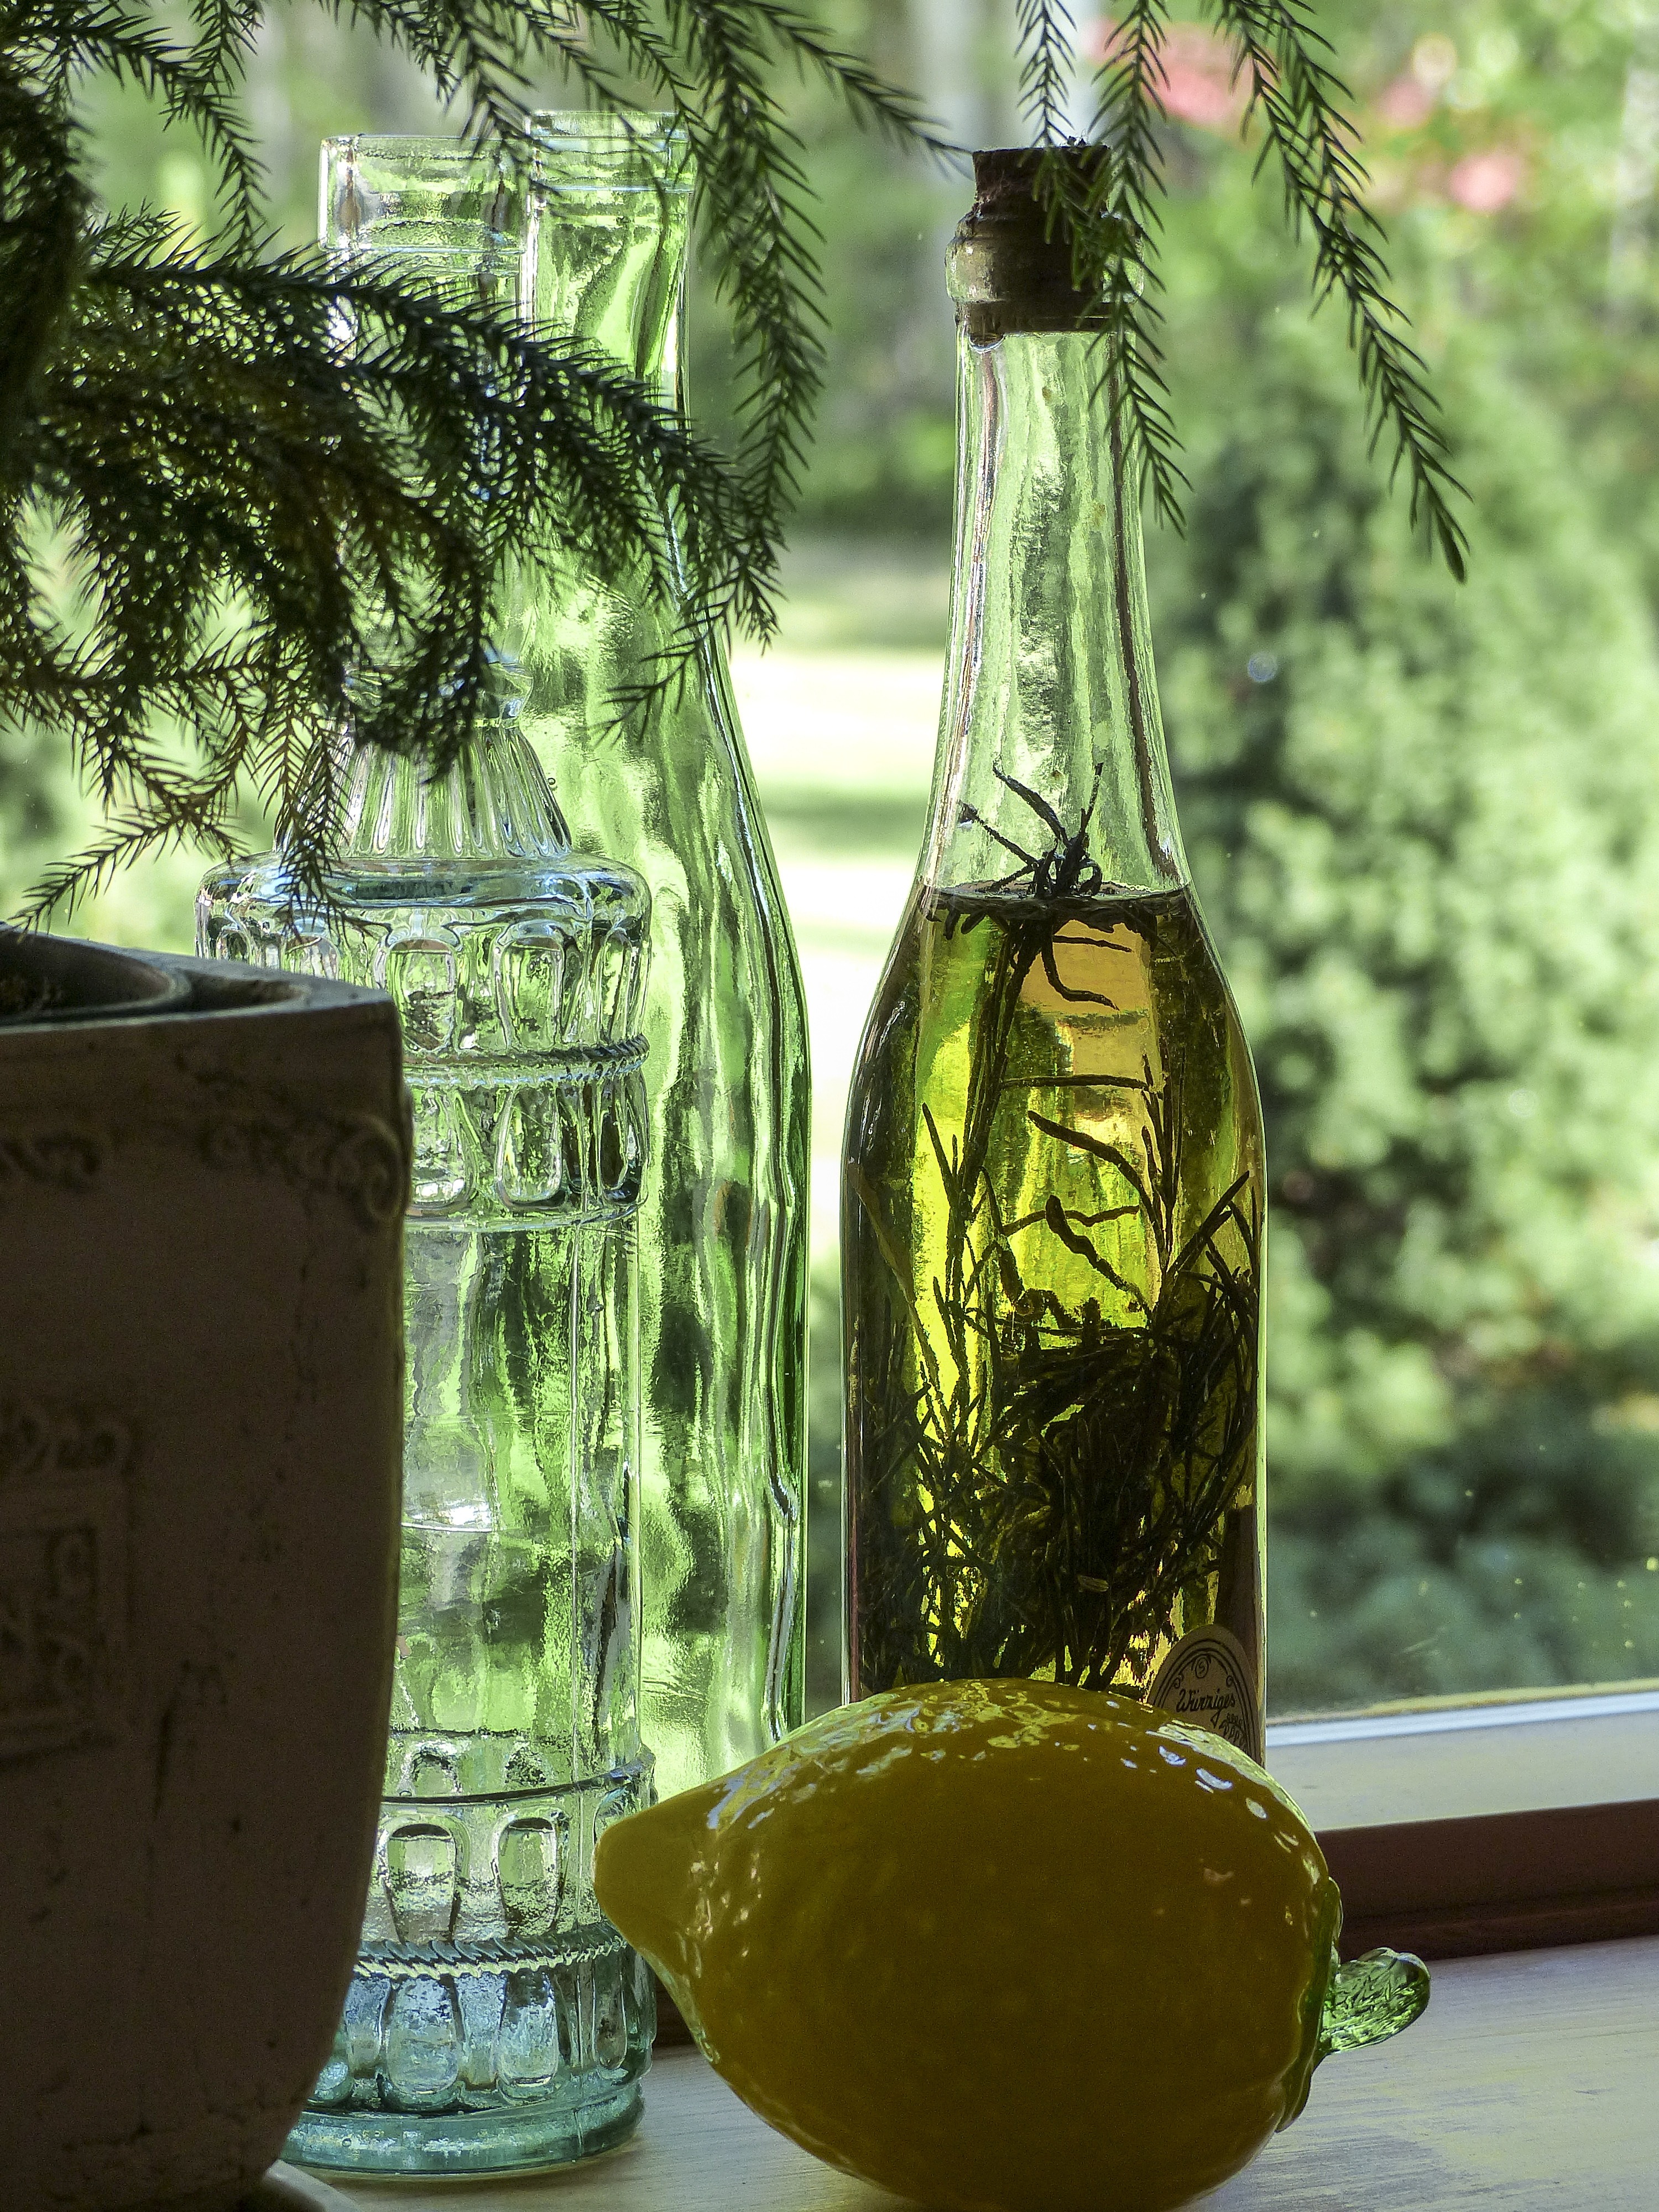
plant, vintage, flower, glass, old, decoration, food, green, produce, ancient, drink, bottle, wine bottle, glass bottle, bottles, liqueur, olive oil, citron, aged, flowering plant, land plant, drinkware, oil bottle, spicy oil, virgin olive oil